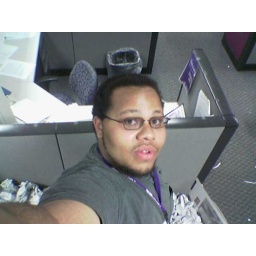
Standing in a wrecked, paper ball filled cubicle.